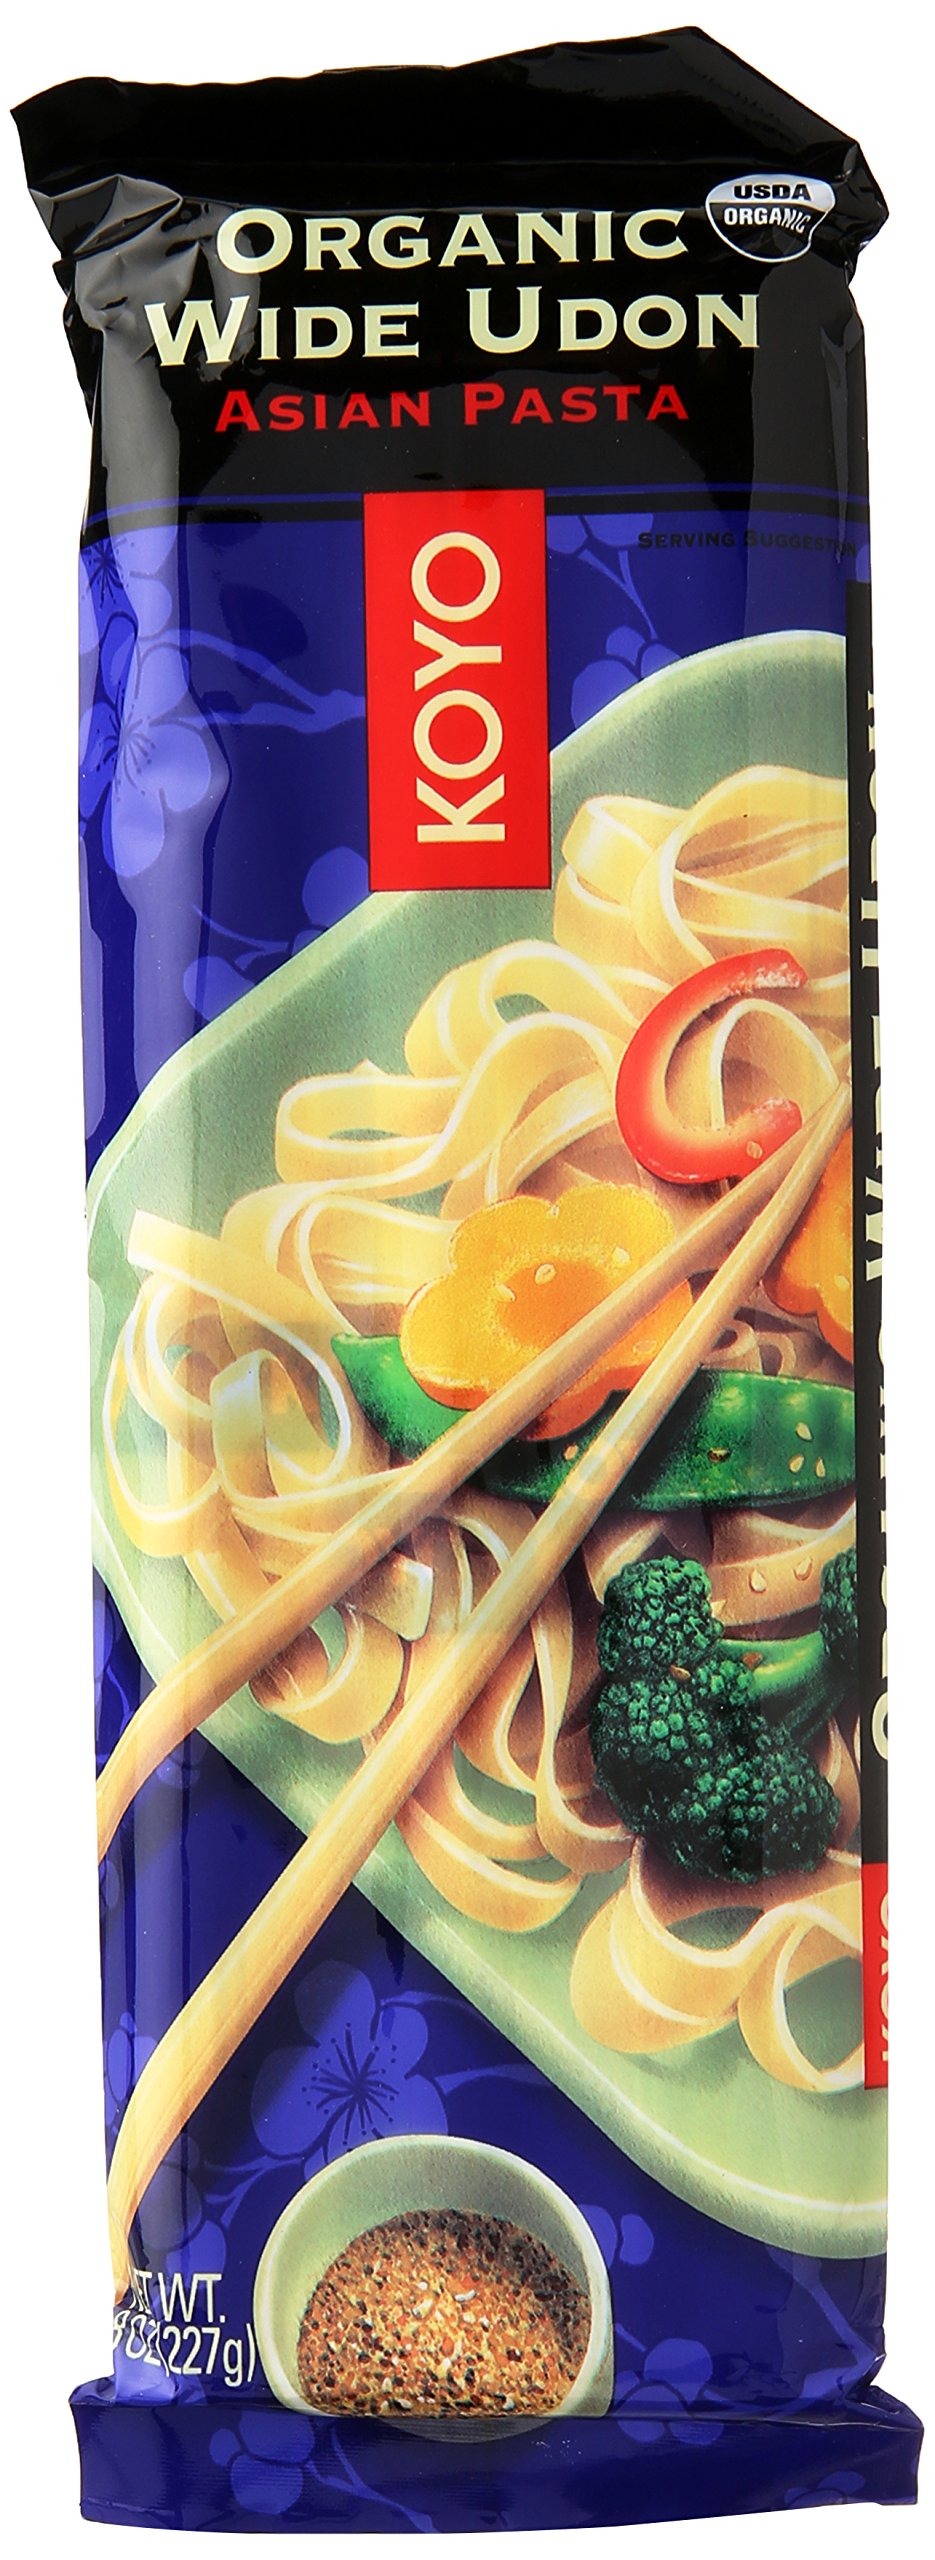
Item Name: Koyo Organic Wide Udon Pasta, 8 oz
Bullet Point 1: Delicious wide udo noodles
Bullet Point 2: Expertly crafted in the traditional roll and cut method
Bullet Point 3: Great as fettuccine or in a hot soup
Bullet Point 4: Cooks in just 7 minutes
Bullet Point 5: USDA organic
Value: 8.0
Unit: Ounce

Price: 38.84